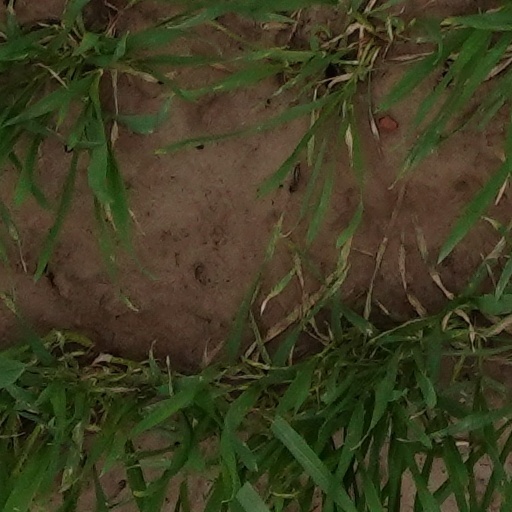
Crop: wheat